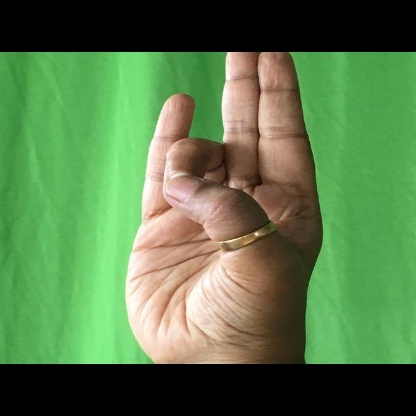
Mudra: Mayura